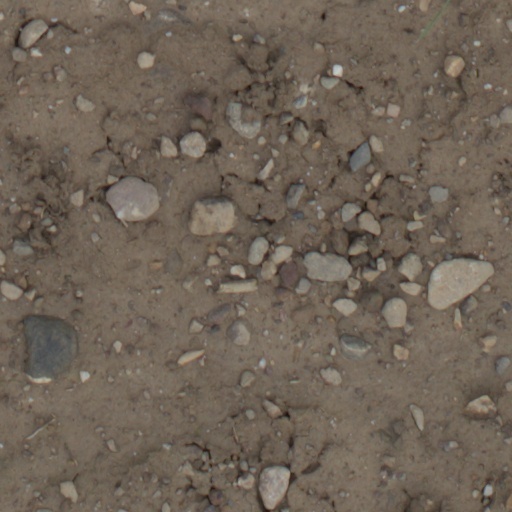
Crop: wheat